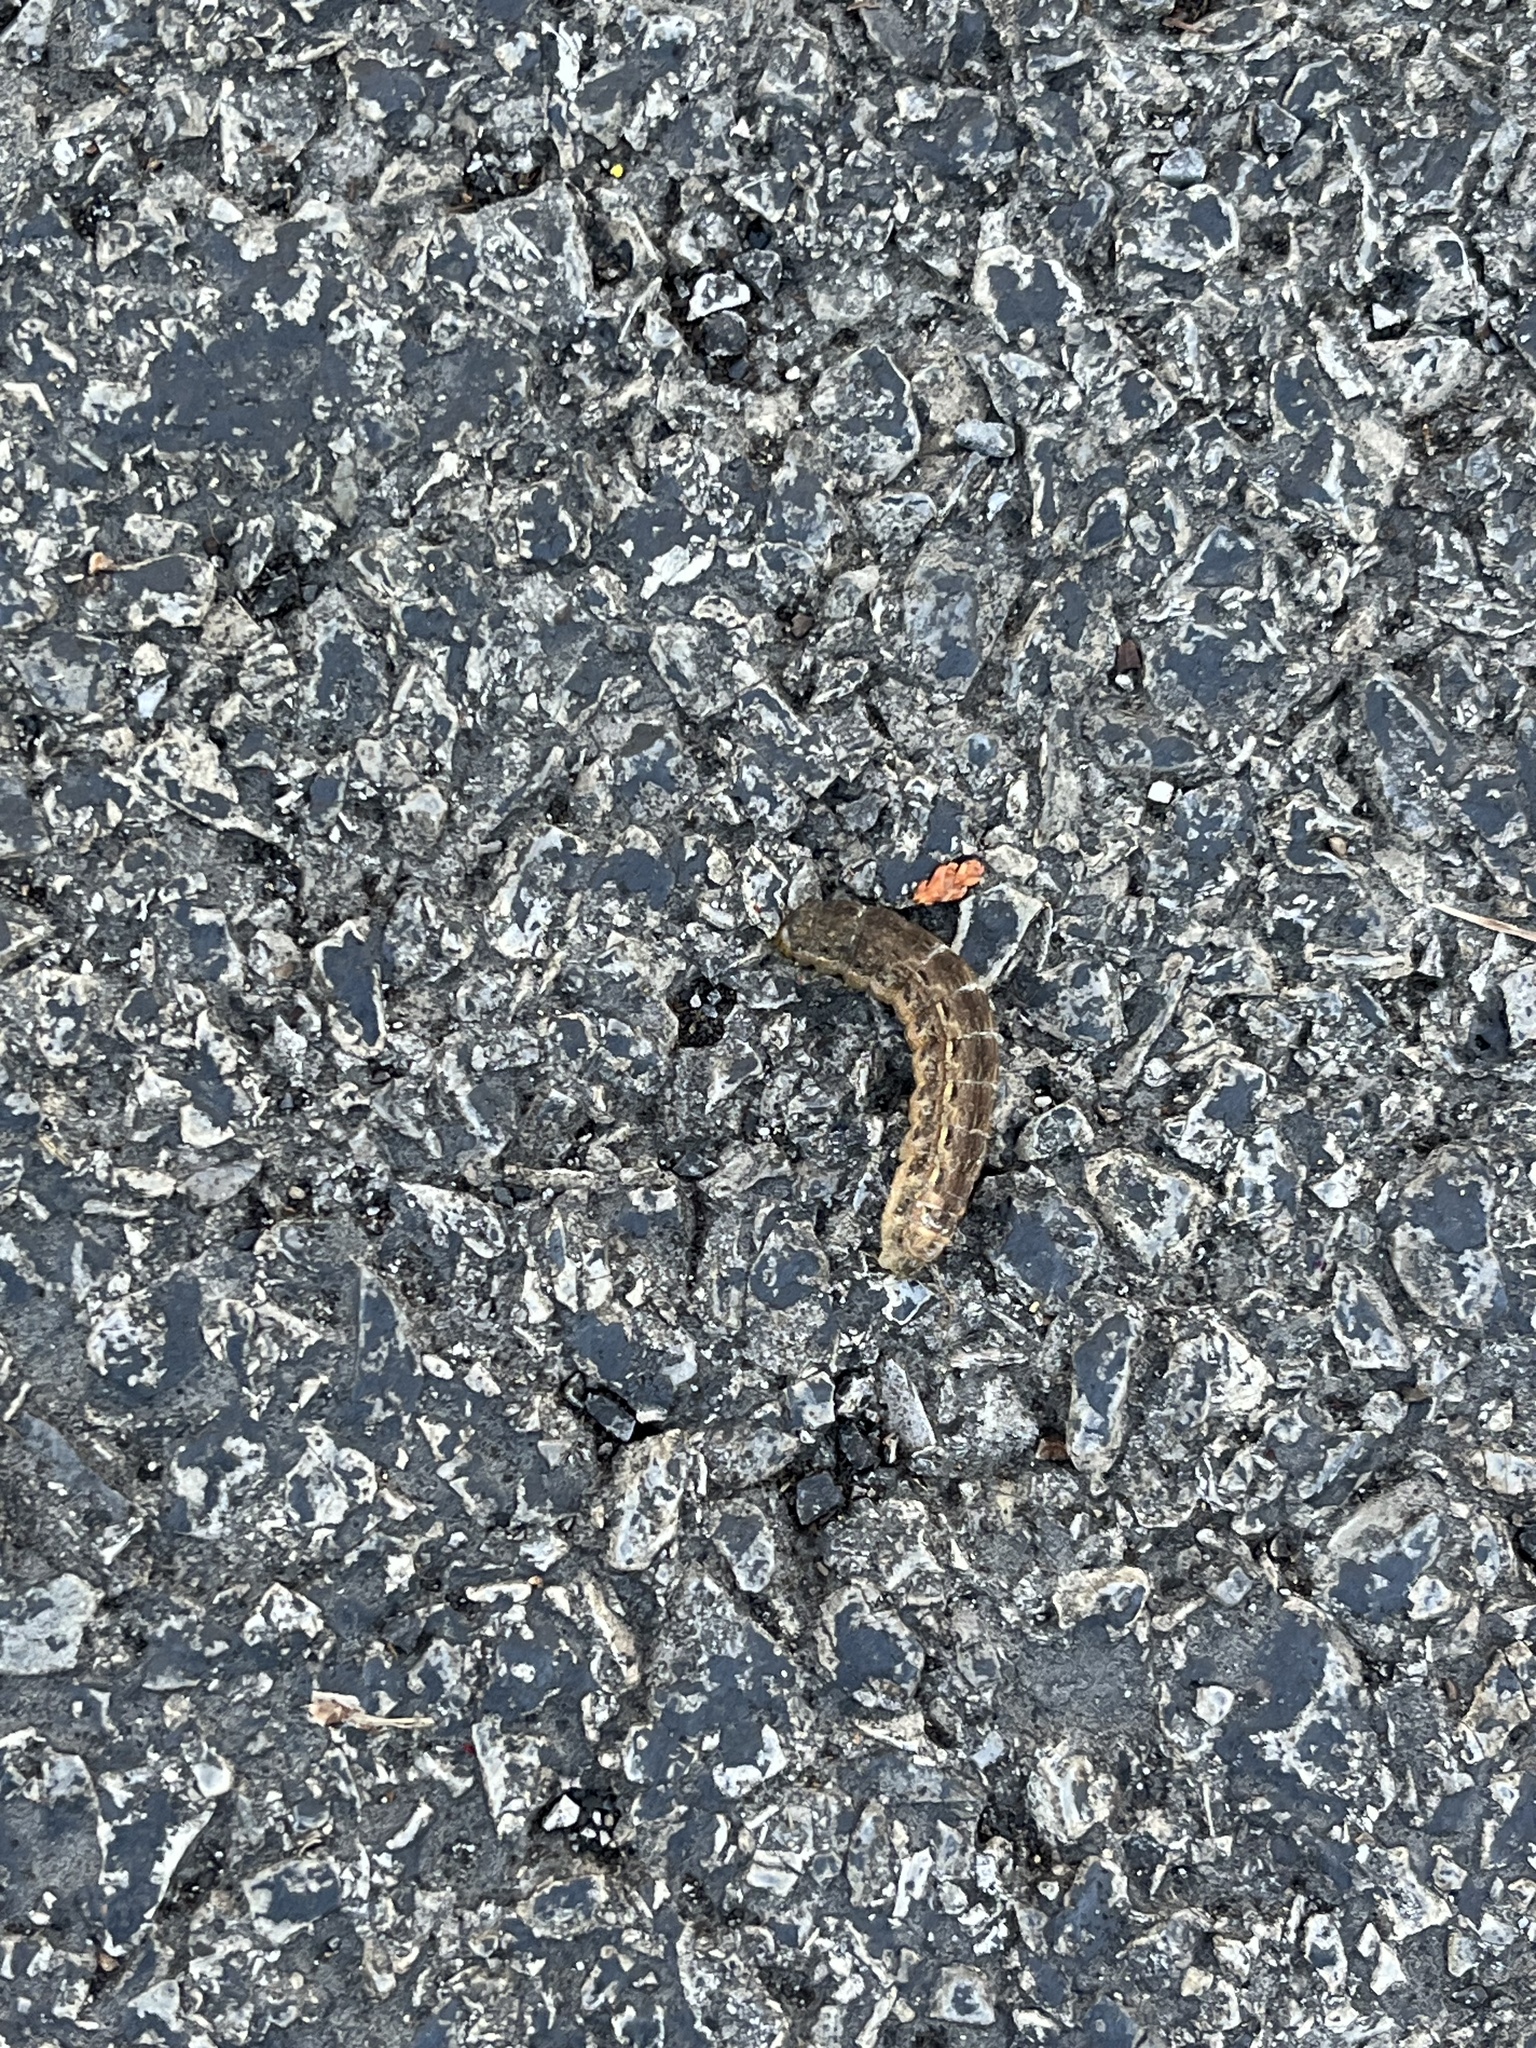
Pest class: cutworms